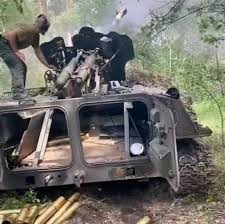
Label: MT_LB